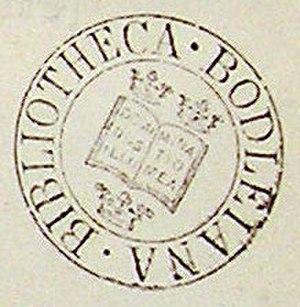
Roverandom est un livre écrit par J. R. R. Tolkien en 1927. L'histoire conte les aventures d'un chiot nommé Rover, qui après avoir mordu un sorcier, se voit transformé en jouet. Un petit garçon acquiert le chien-jouet, mais finit par le perdre alors qu'il joue sur la plage. Le jouet est alors envoyé par un sorcier vivre des aventures sur la Lune et dans la mer afin de retrouver son apparence originelle.